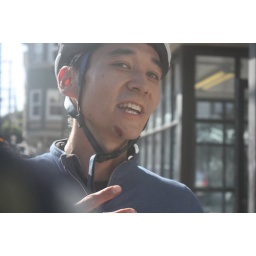
fred got in a fight with a mountain lion